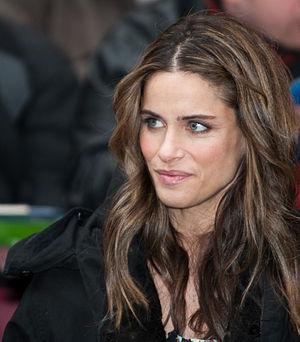
Cet article présente les épisodes de la cinquième saison de la série télévisée How I Met Your Mother. La saison contient 24 épisodes, diffusés pour la première fois aux États-Unis entre septembre 2009 et mai 2010.
La Beauté du geste est un film américain réalisé par Nicole Holofcener et sorti en 2010.